Pick-up line

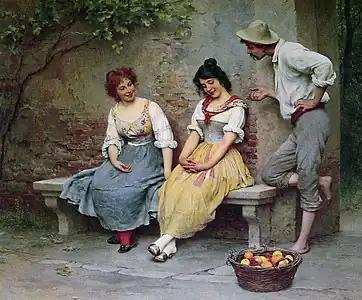
"The Flirtation" by Eugene de Blaas.

A pick-up line or chat-up line is a conversation opener with the intent of engaging a person for romance or dating. As overt and sometimes humorous displays of romantic interest, pick-up lines advertise the wit of their speakers to their target listeners.